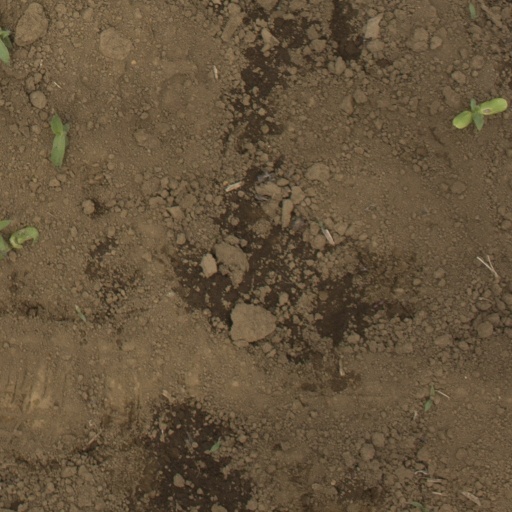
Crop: Jerusalem artichoke